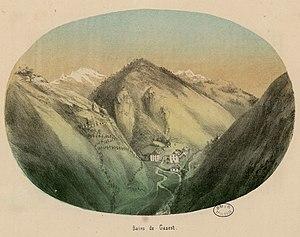
1 vignette lithographiée au titre, 1 carte des Vallées du Lavedan et 7 lithographies en couleurs attribuées à différents artistes Typographie de J.-A. Fouga (Tarbes) Ancely, René (1876 - 1966). Possesseur